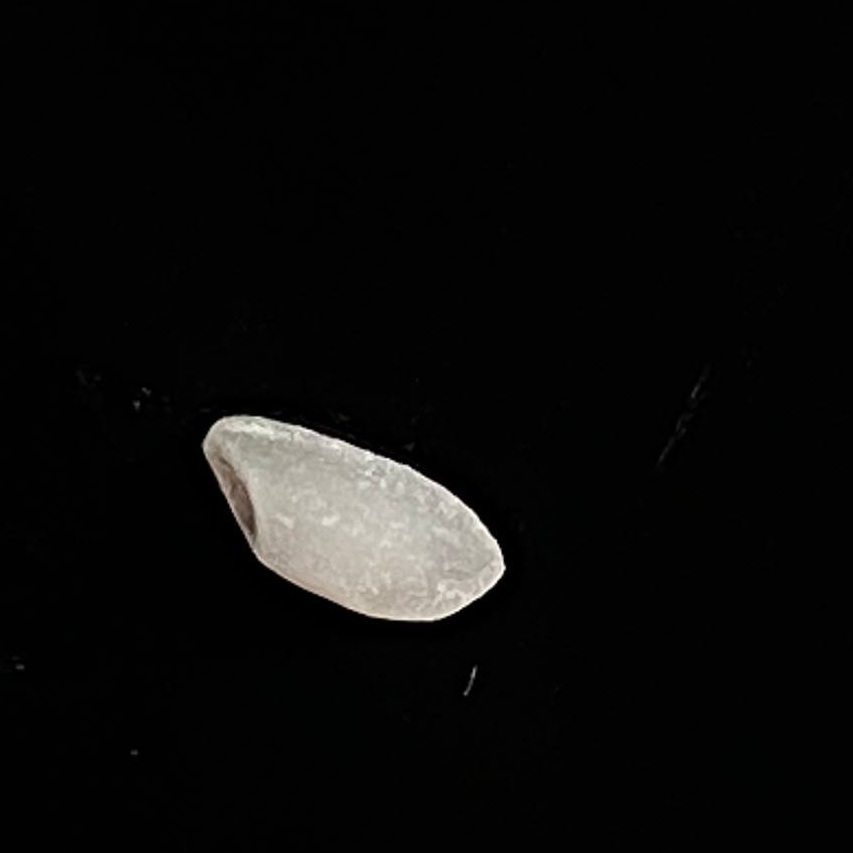
Rice variety: Chinigura_Polao